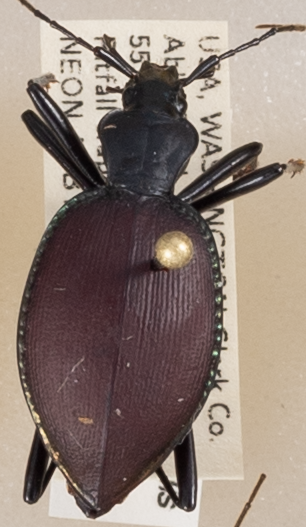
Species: Scaphinotus angusticollis
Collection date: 2018-06-12
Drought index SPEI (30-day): -1.514
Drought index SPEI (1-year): -0.39
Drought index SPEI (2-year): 0.71